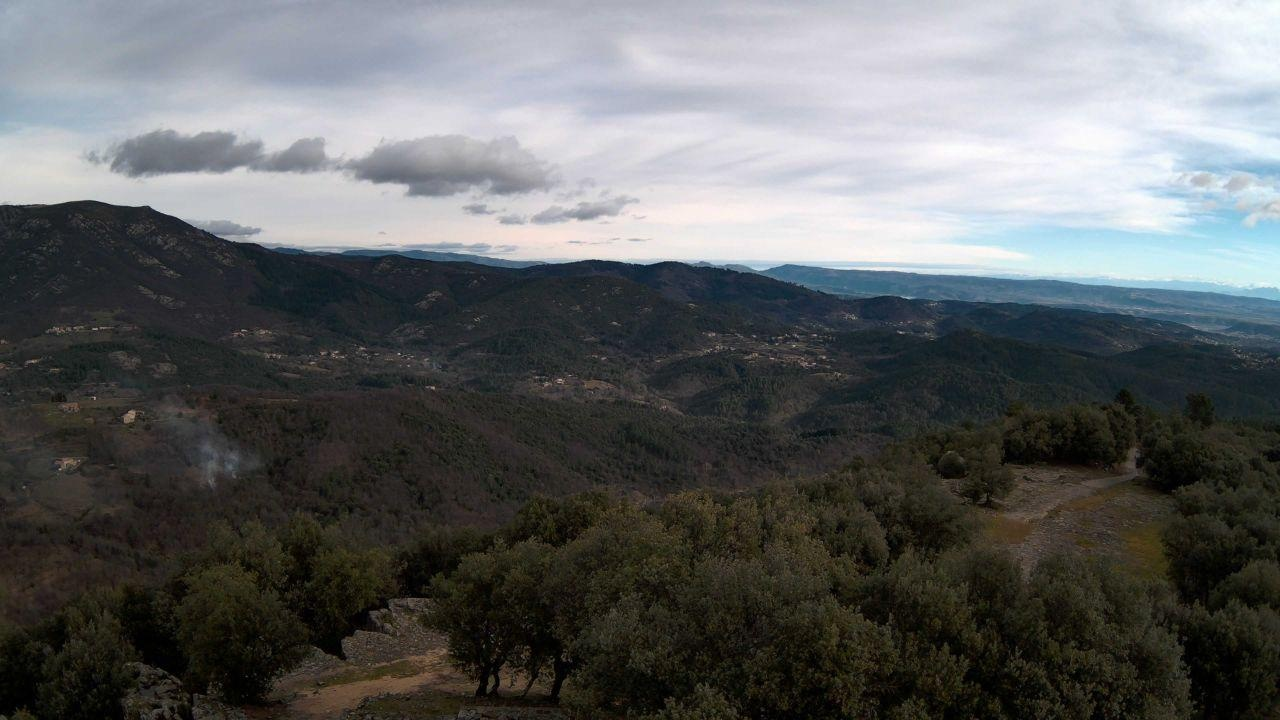
Fire: no
Smoke: yes